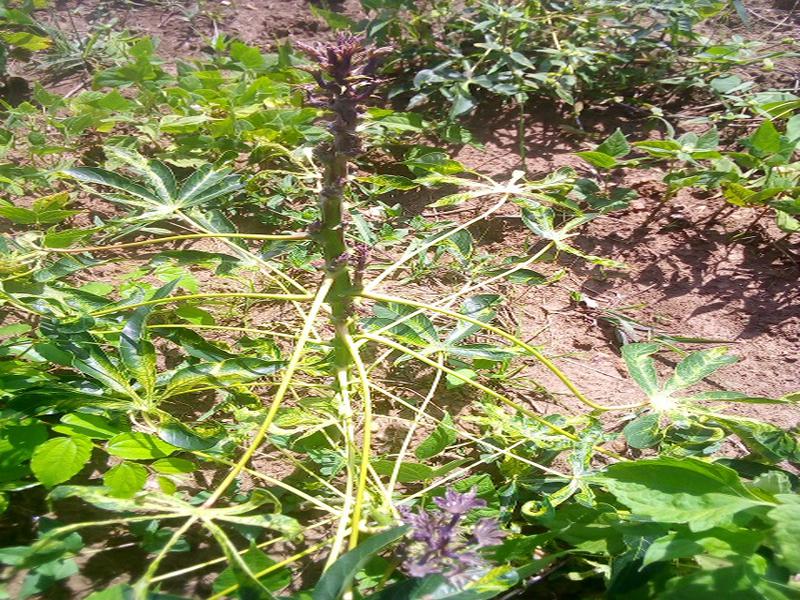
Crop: cassava
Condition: mosaic_disease